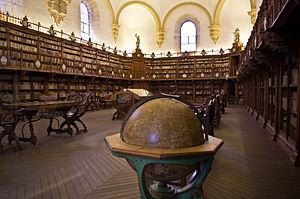
Manuel de Larra Churriguera, architecte et sculpteur espagnol originaire de Salamanque du XVIIIᵉ siècle, né à Madrid vers 1690, et mort à Salamanque en 1755.